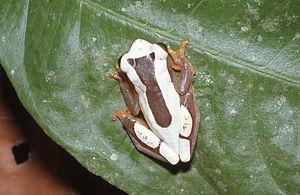
Dendropsophus leucophyllatus est une espèce d'amphibiens de la famille des Hylidae.